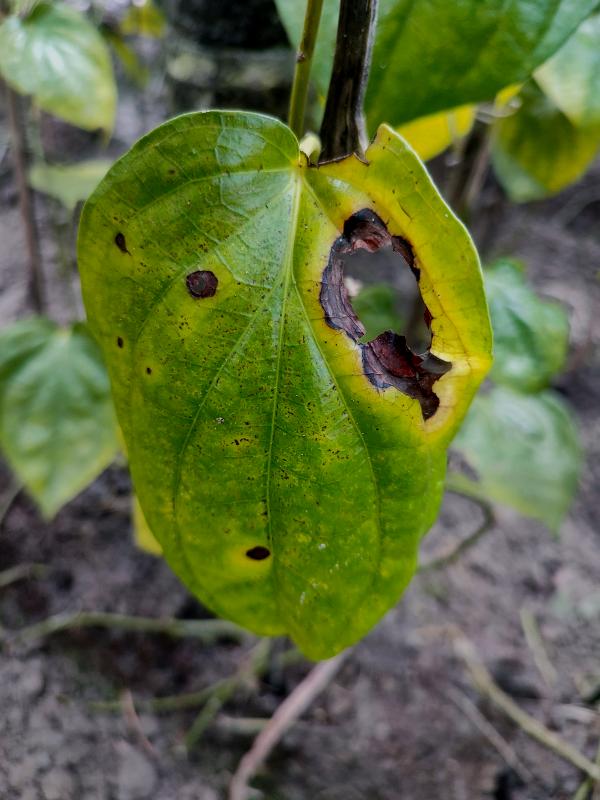
Label: Bacterial_Leaf_Disease